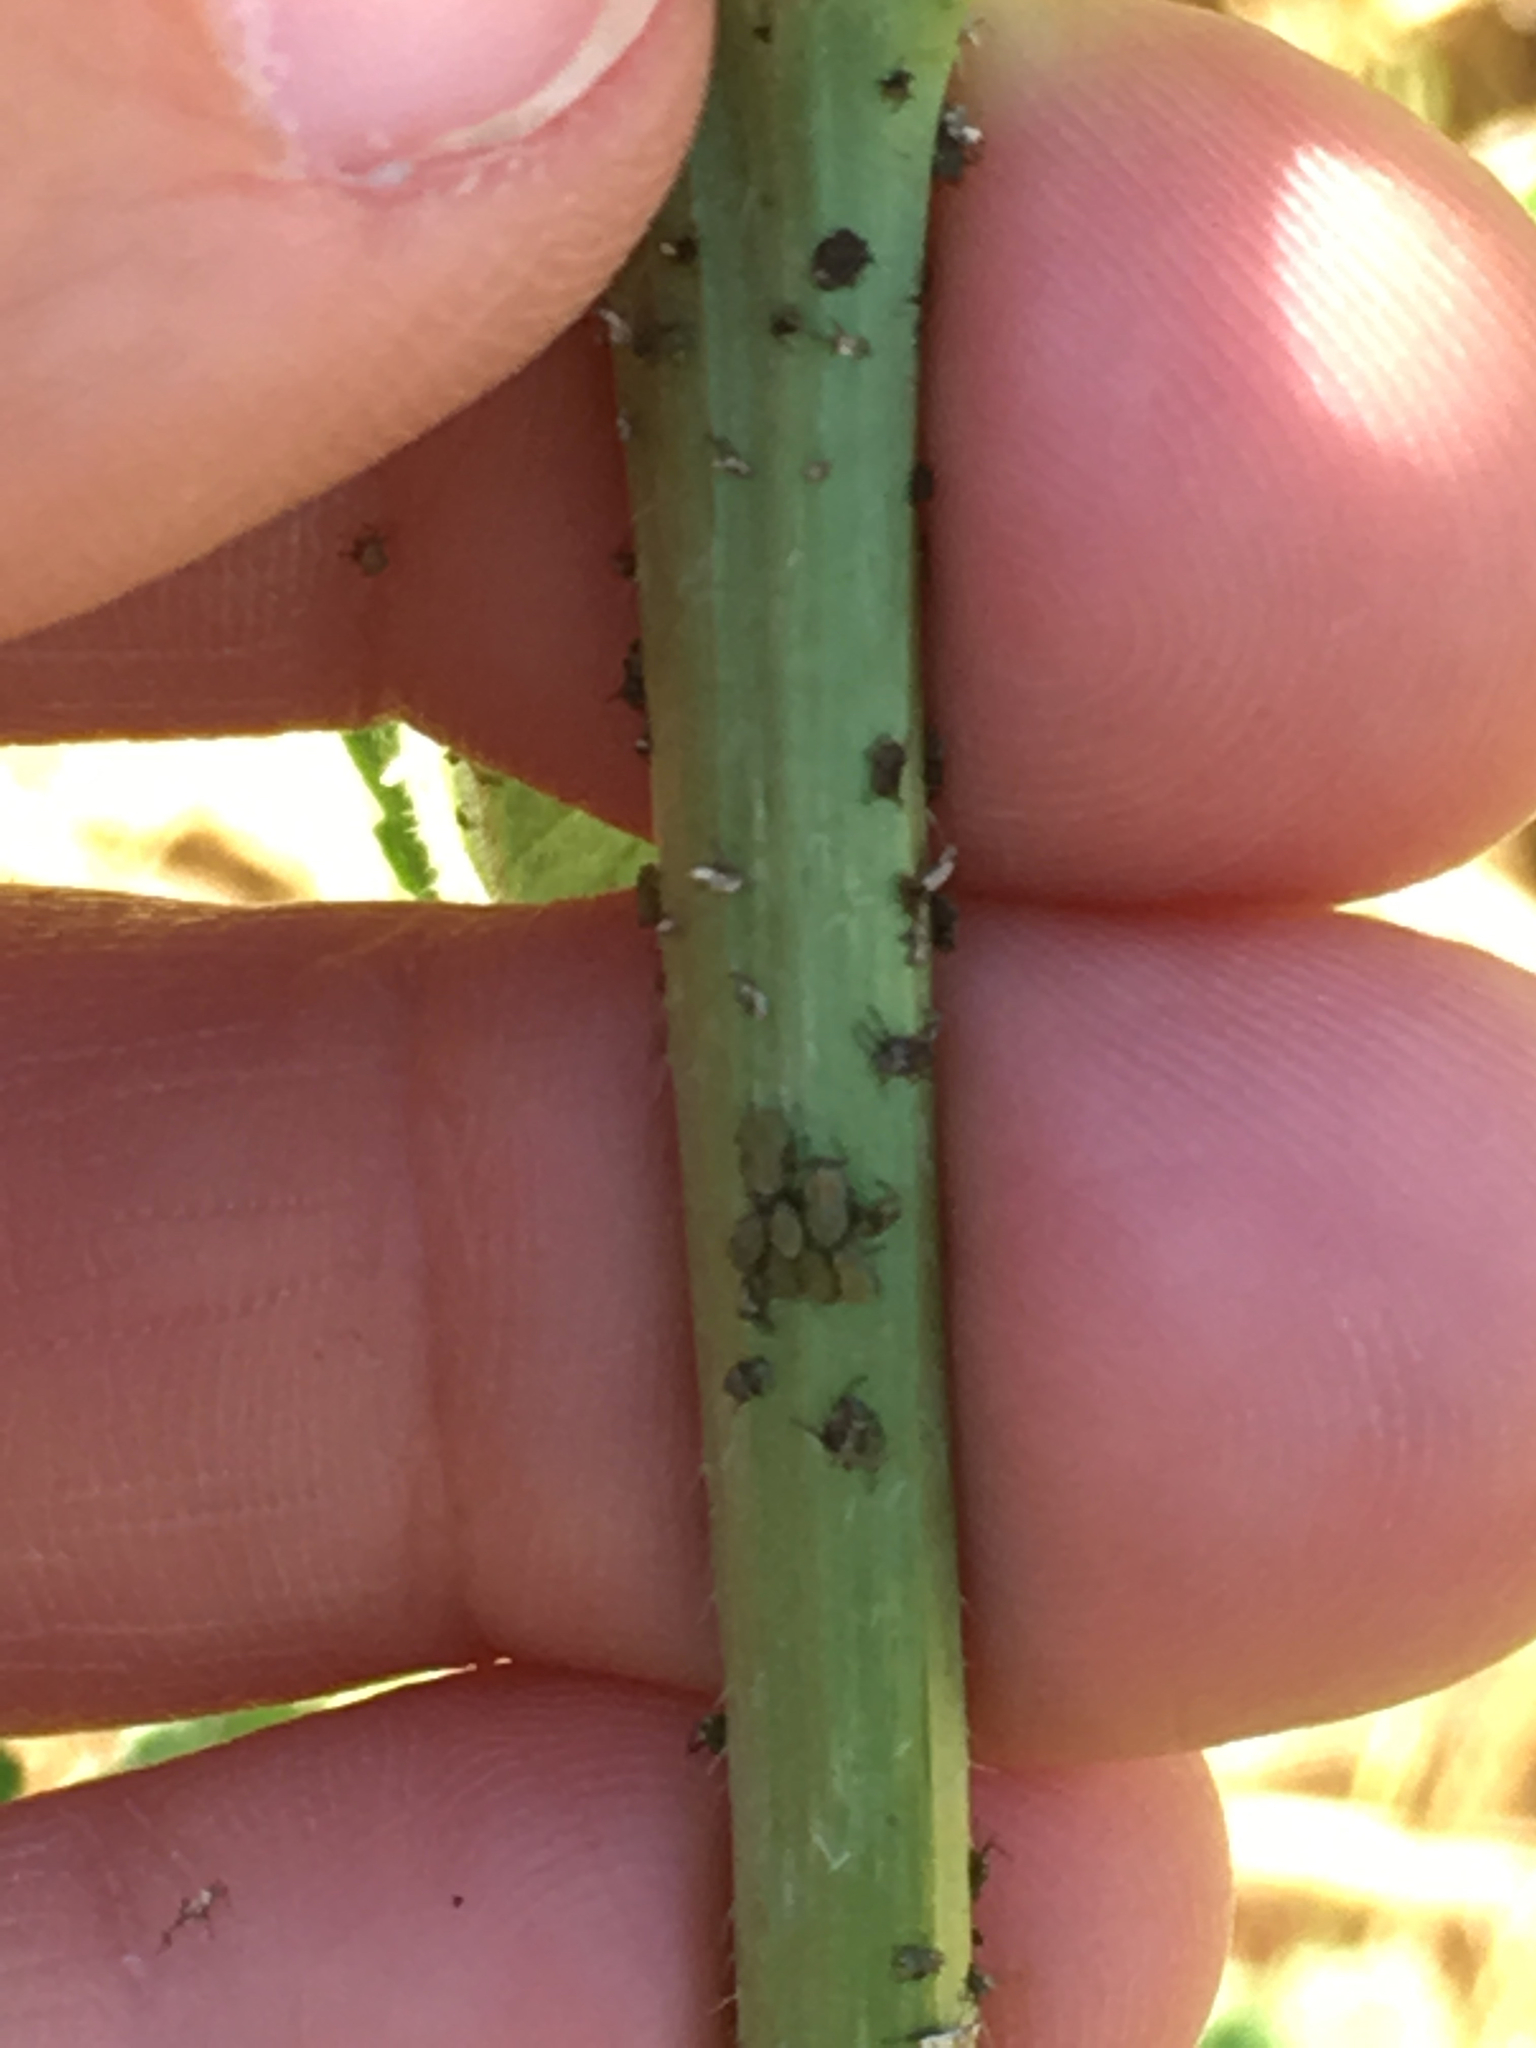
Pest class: cabbage_aphid